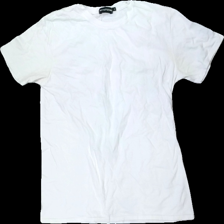
View: front
Type: T-shirt
Category: Ladies
Brand: Not in the list
Brand text on label: prettylittlethings
Colors: Blue, White, Pink
Material: 100% cotton
Pattern: Other
Cut: Regular
Size: S
Season: All
Stains: Major
Damage: fläck armhåla
Damage location: middle left
Damage 2: fläck armhåla
Damage 2 location: middle right
Damage 3 location: bottom center
Price range: <50
Recommended usage: Export
Description: vit t-shirt med rymden och text bak, urtvättad, grova svettfläckar i armhålorna
Comment: urtvättad